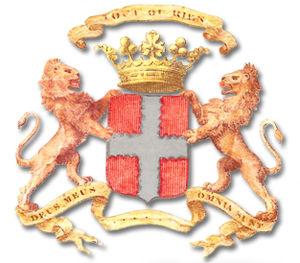
Armoiries du château de léhélec
Le château de Léhélec est une demeure construite au XVIIᵉ siècle par Jean Le Mintier, seigneur de Léhéléc, gentilhomme de la Maison du Roi. Il est situé sur la commune de Béganne, dans le département du Morbihan.